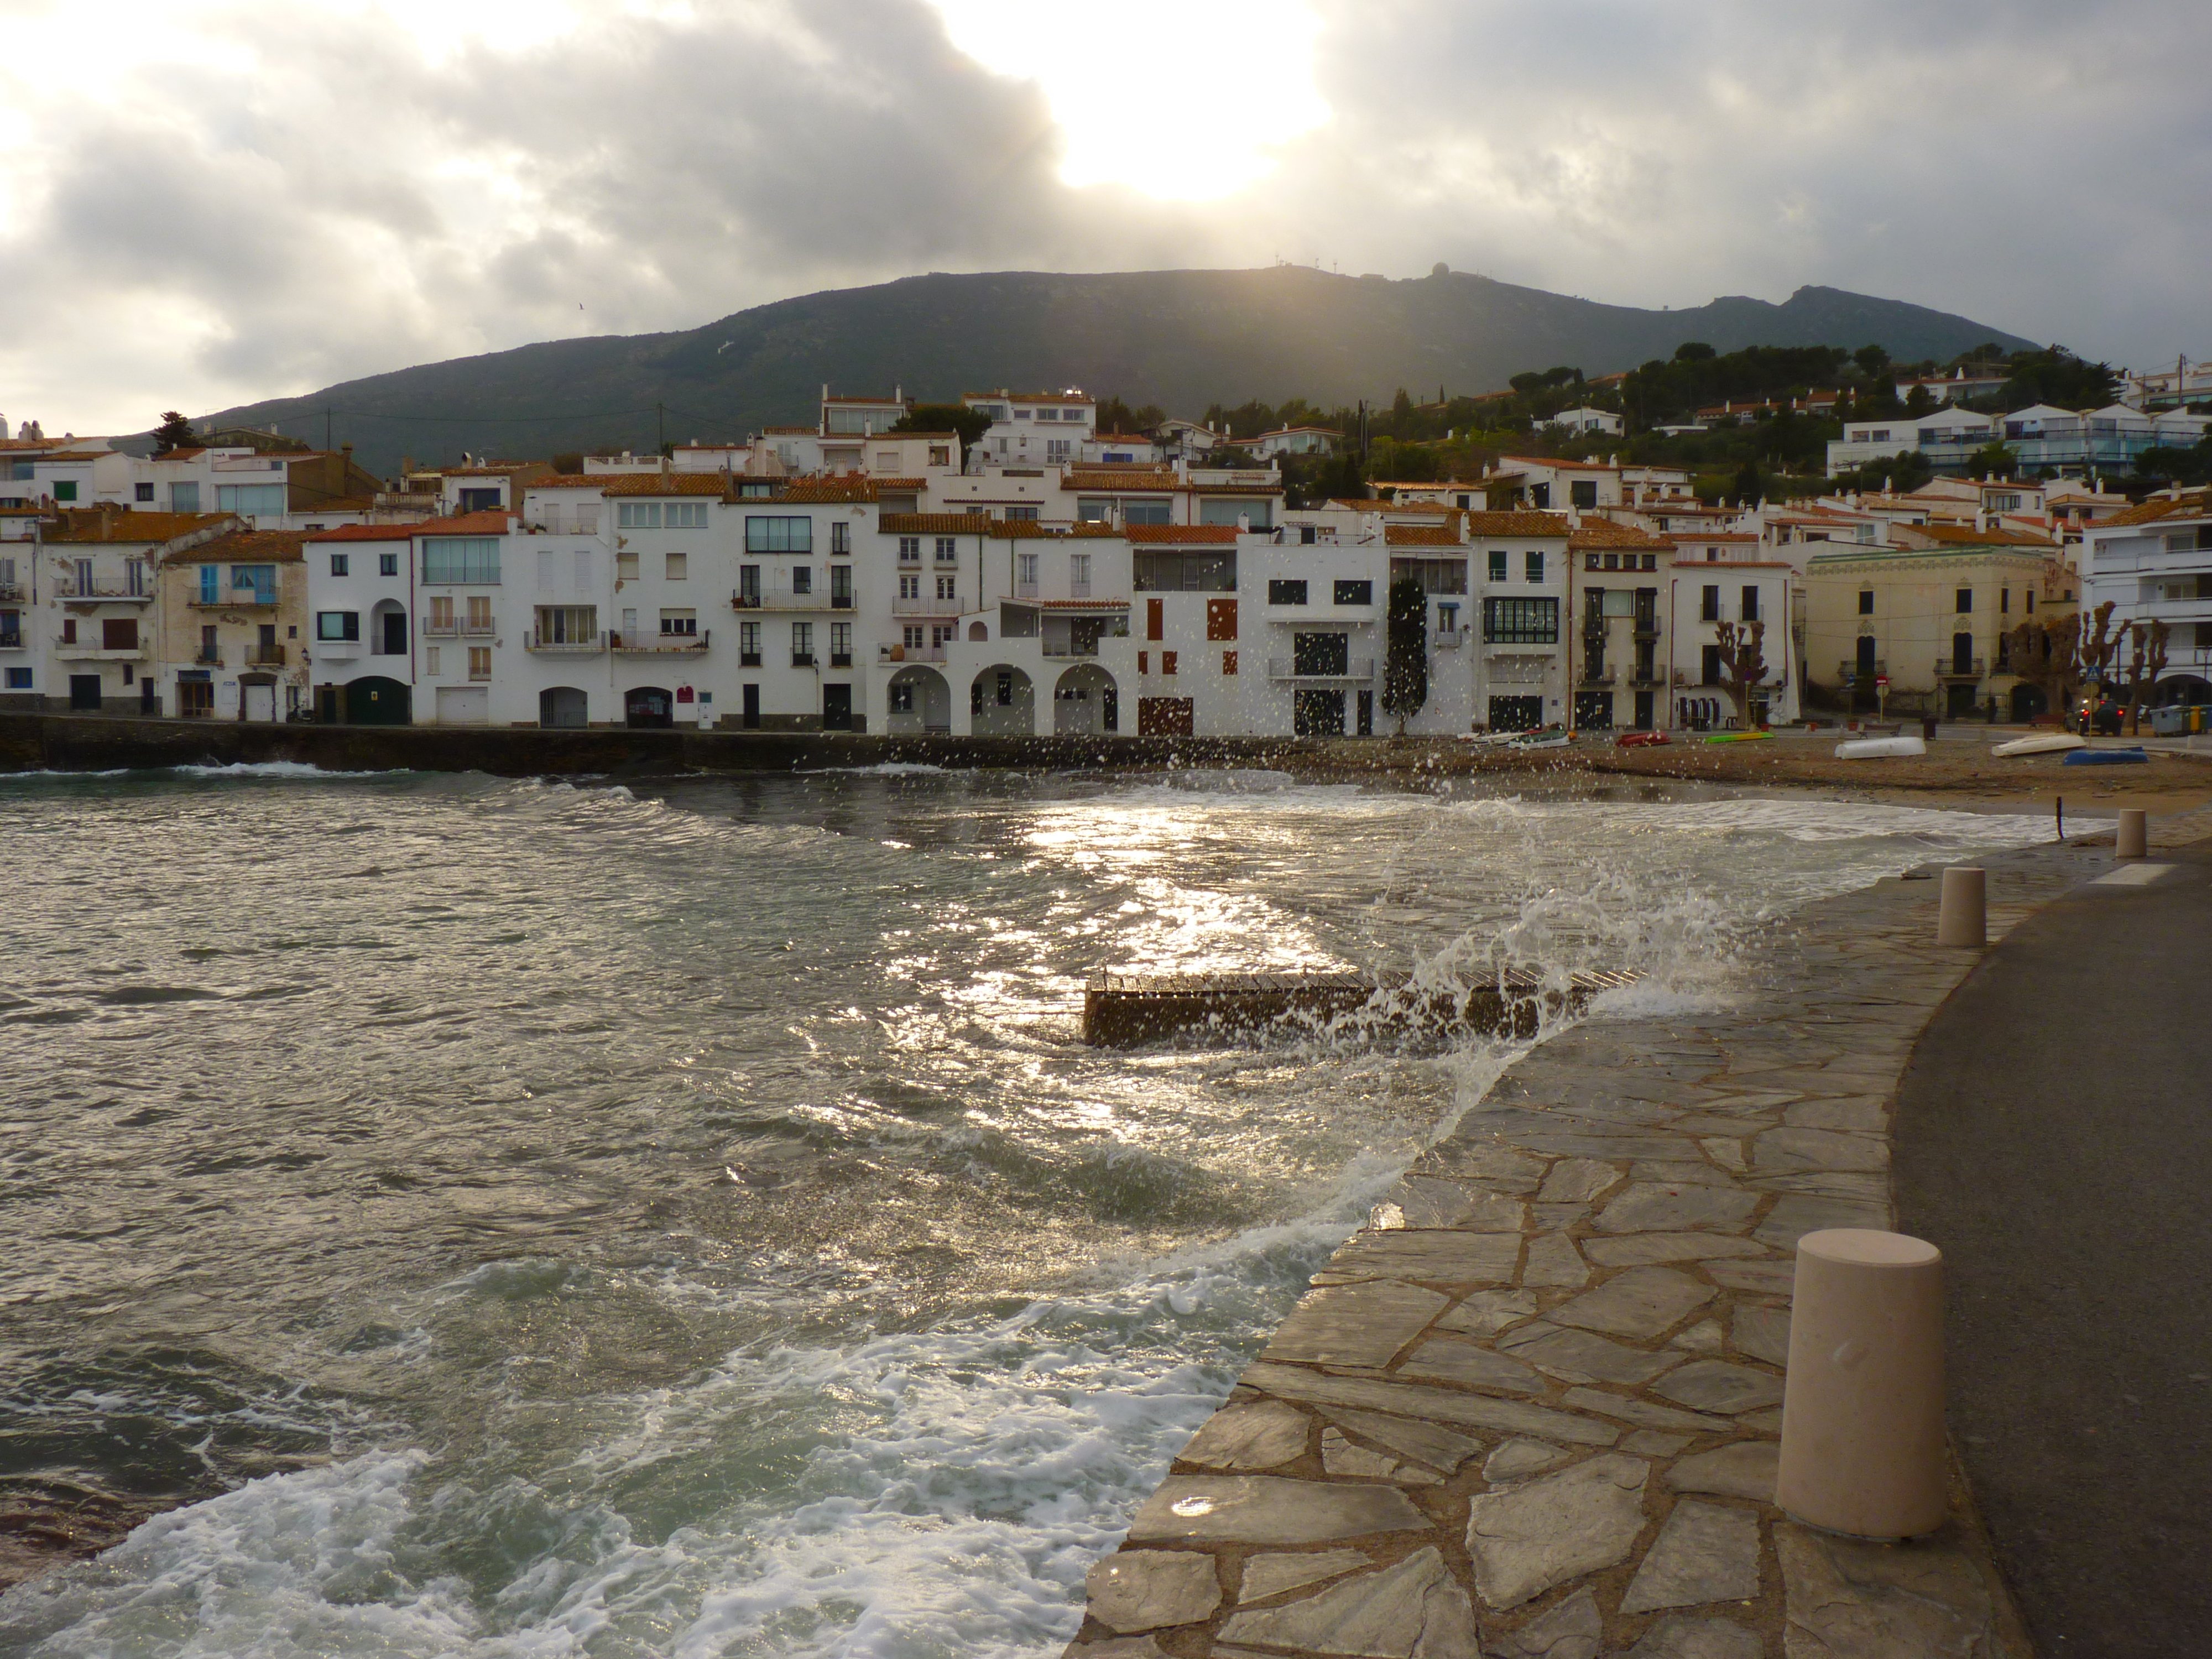
beach, sea, coast, sunset, town, city, walkway, vacation, spain, cadaques